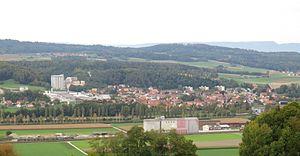
Granges-près-Marnand devant Sassel, dans la commune de Valbroye, dans le canton de Vaud, en Suisse
Valbroye est une commune suisse du canton de Vaud, située dans le district de la Broye-Vully. Elle est le résultat de la fusion des communes de Cerniaz, Combremont-le-Grand, Combremont-le-Petit, Granges-près-Marnand, Marnand, Sassel, Seigneux et Villars-Bramard le 1ᵉʳ juillet 2011. La commune est peuplée de 3 174 habitants. Son territoire, d'une surface de 3 350 hectares, s'étend sur les deux côtés de la vallée de la Broye.
Granges-près-Marnand est une localité et une ancienne commune suisse du canton de Vaud, située dans la commune de Valbroye et le district de la Broye-Vully.